Steven Sample

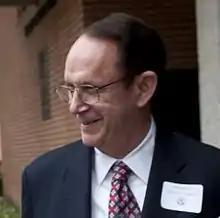
Sample in 2010.

Steven Browning Sample (November 29, 1940 – March 29, 2016) was the 10th president of the University of Southern California (USC). He became president in 1991 and was succeeded by C. L. Max Nikias on August 3, 2010. Prior to his presidency at USC, Sample was the 12th president of the University at Buffalo (UB) in the State University of New York (SUNY) system from 1982 to 1991. He was succeeded at UB by Bill Greiner.